Otautau

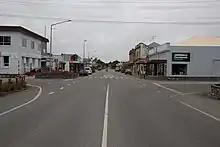
Main street

The Otautau war memorial is on Main Street, Otautau. It was opened by Prime Minister William Massey in 1922 and contains the names of local soldiers who died in World War I and World War II. Two canopied guns from Turkish and German forces are on either side of the memorial.